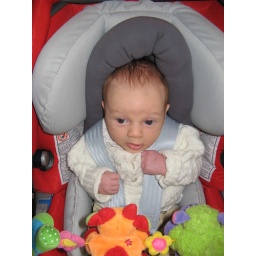
Hunor in car seat